Courtenay Brandreth

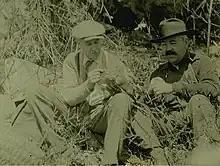
Fuertes and Brandreth, 1924

Courtenay Brandreth (5 February 1891 – 3 November 1947) was an American naturalist and wildlife artist who trained under Louis Agassiz Fuertes. He managed the factory established by his grandfather Benjamin Brandreth and produced paintings and illustrated numerous books.